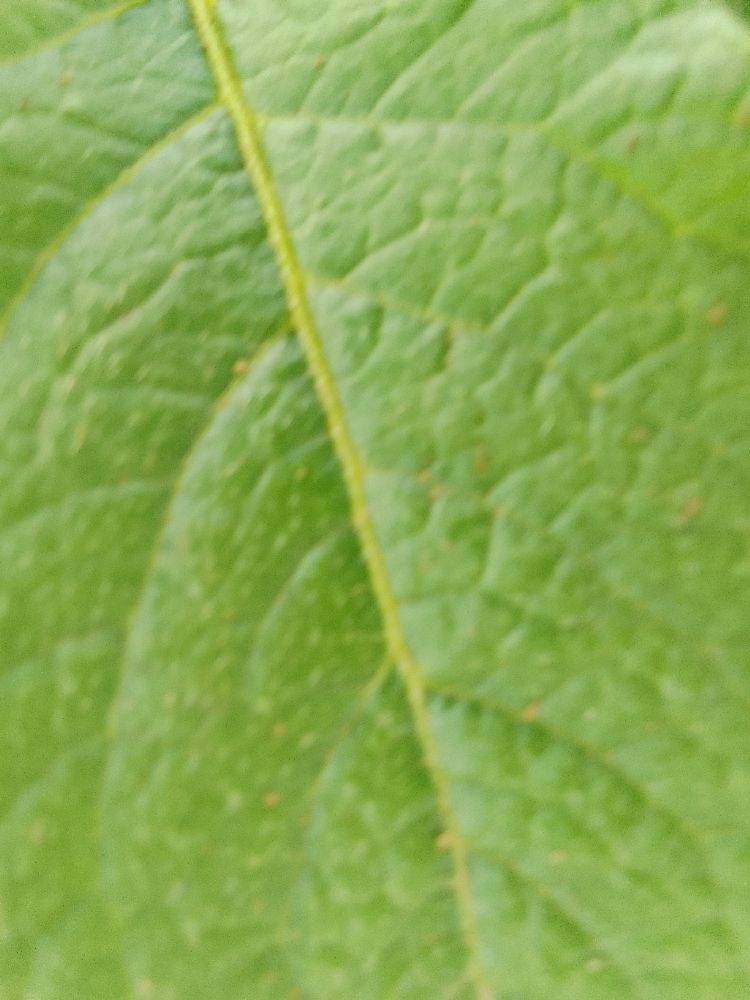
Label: Healthy